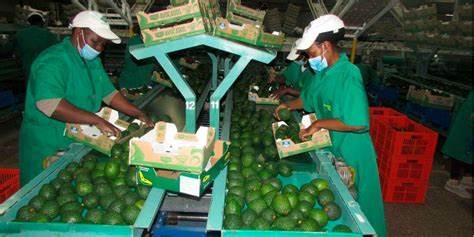
Eneo la kiwanda mahali ambapo kilimo cha viwandani hufanyika huku mazao mbalimbali baada ya kuvunwa shambani, huchakatwa na kusindikwa kwa ajili ya kutengenezwa bidhaa tofautitofauti; hususani bidhaa za chakula pamoja na vinywaji.